Millburn Township Public Schools

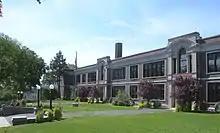
Millburn Middle School

Schools in the district (with 2020–21 enrollment data from the National Center for Education Statistics) are: